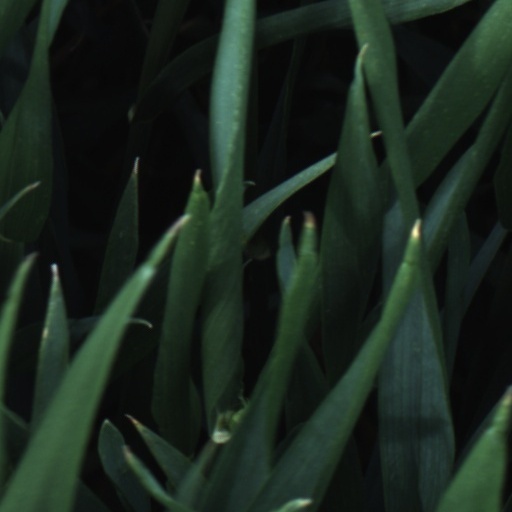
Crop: wheat